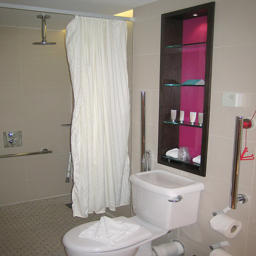
A bathroom with a shower curtain, shelves, a toilet and a tissue holder.
A white toilet sitting next to a shower in a bathroom.
a bathroom with holding bars has a built in unit
Handicapped bathroom fitted with a rainfall shower head.
The bathroom is decorated in mostly white with a bright pink accent shelf behind the toilet.